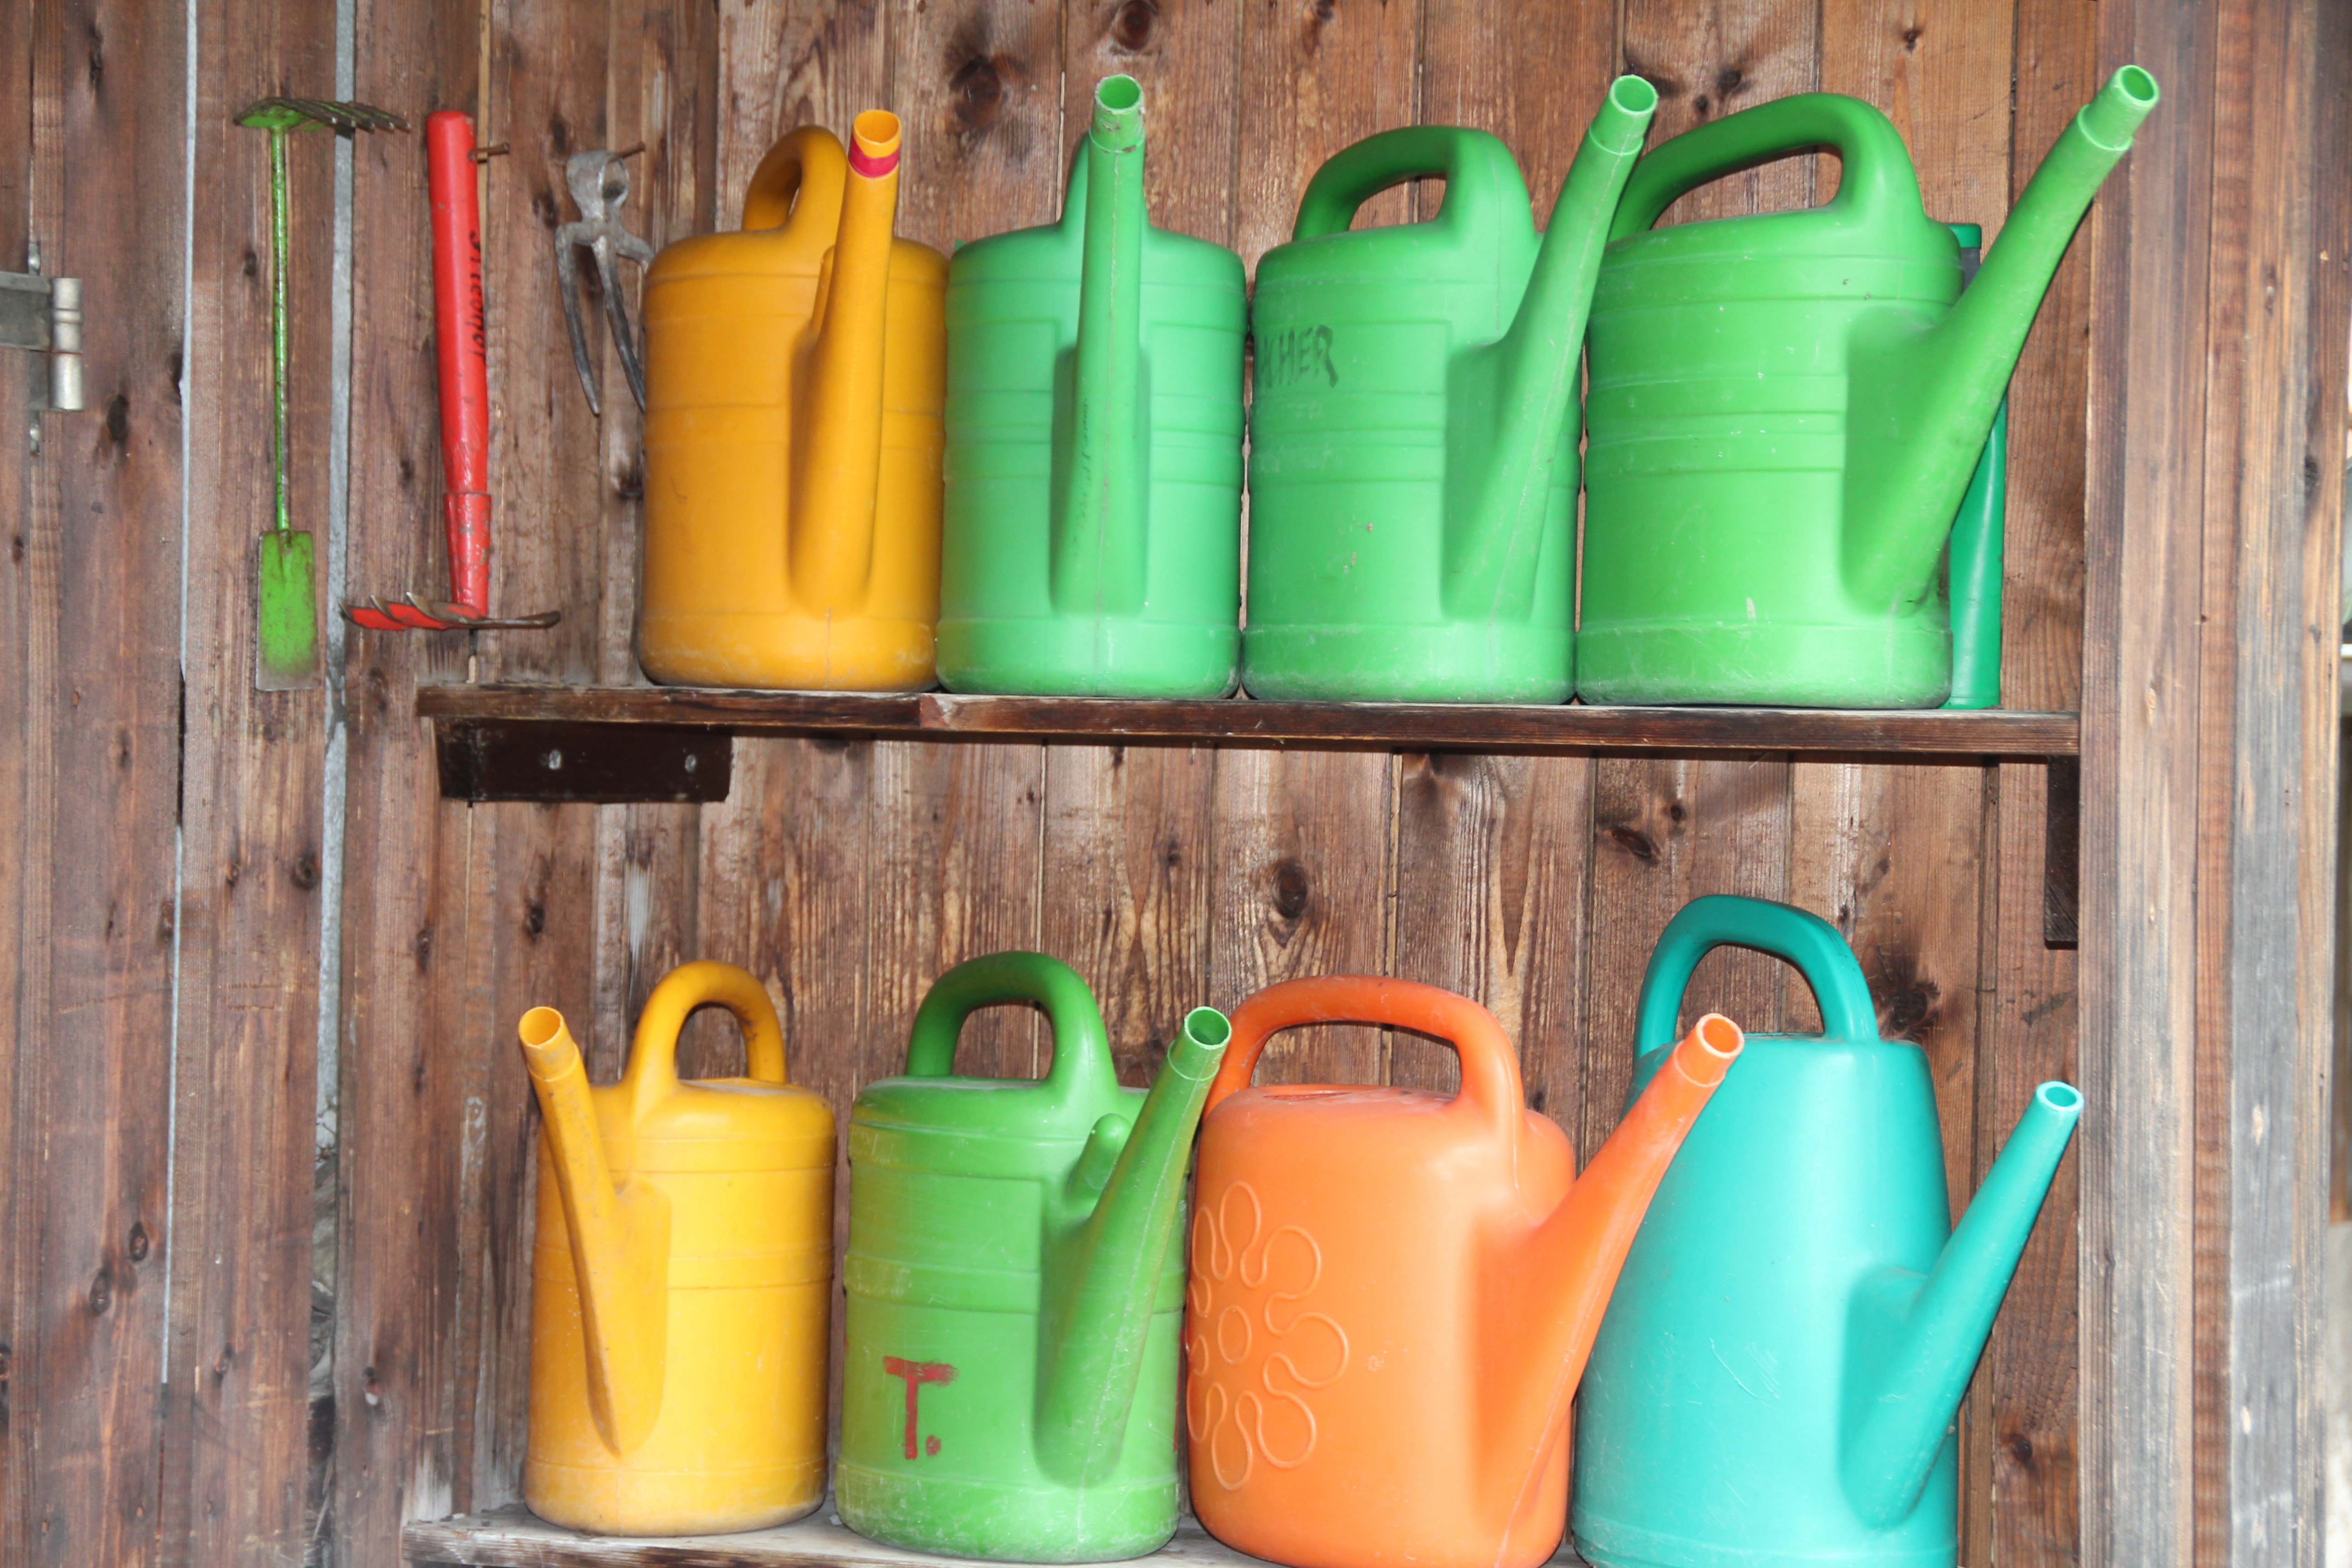
water, pot, green, color, bottle, yellow, garden, watering can